Killgore Hall

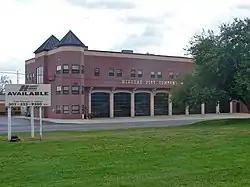
Site of the former Joseph Killgore House, October 2011

Killgore Hall, also known as Wroten's Hardware, was a historic commercial building located at Newport, New Castle County, Delaware. It was built in 1883, and was a three-story, three bay by six bay, brick building with a flat roof and overhanging cornice. It has a one-story, one bay extension. A three-story porch spanned the east facade, with Colonial Revival columns and square balusters. It was located next to the Joseph Killgore House. The building was demolished about 2000.